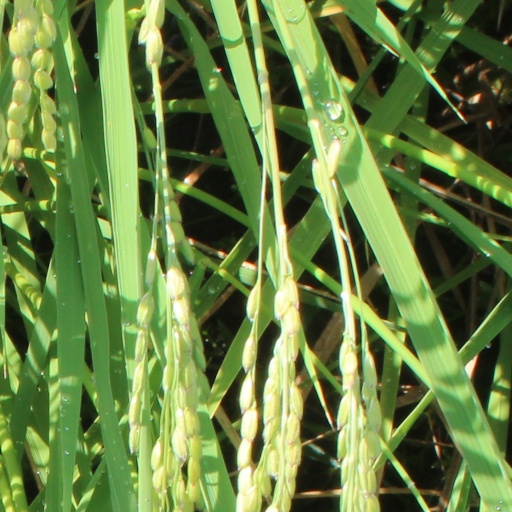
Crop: rice